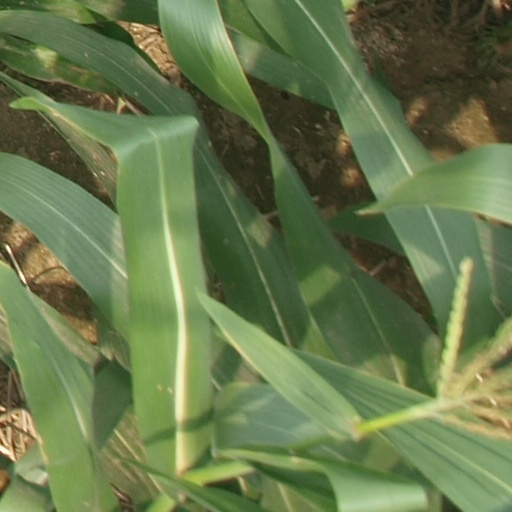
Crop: maize; corn